Hackensack, New Jersey

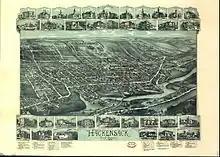
Hackensack map

The earliest known inhabitants of the area were the Lenni Lenape, an Algonquian people who became known to settlers as 'the Delaware Indians.' They lived along a river they called "Achinigeu-hach", or ""Ackingsah-sack"", which translates to stony ground—today this river is more commonly known by the name 'the Hackensack River.' A representation of Chief Oratam of the Achkinhenhcky appears on the Hackensack municipal seal. The most common explanation is that the city was named for the Native American tribe, though other sources attribute it to a Native American word variously translated as meaning "hook mouth", "stream that unites with another on low ground", "on low ground" or "land of the big snake", while another version described as "more colorful than probable" attributes the name to an inn called the "Hock and Sack".